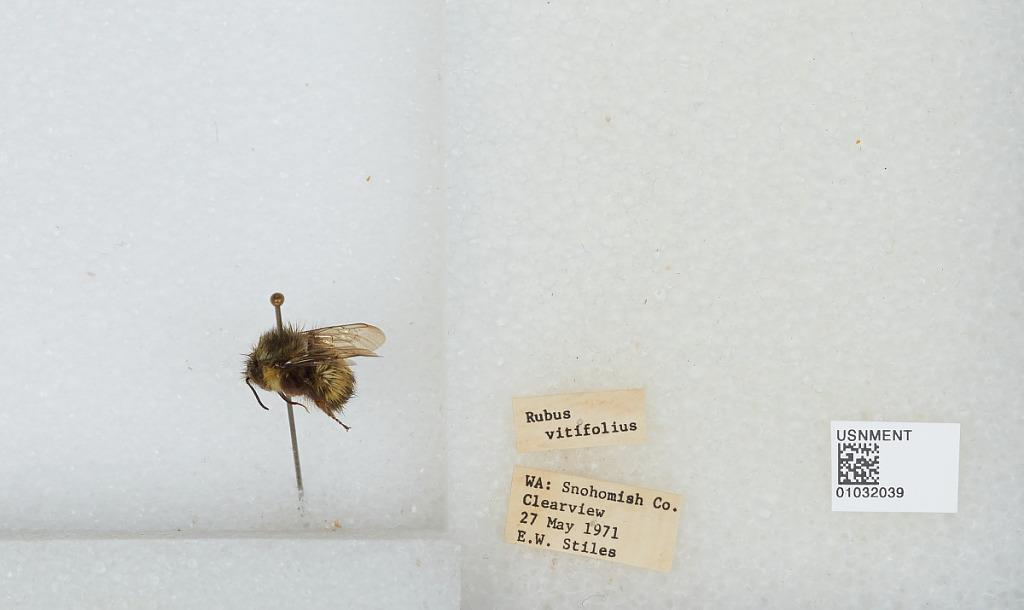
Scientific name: Bombus (Pyrobombus) sitkensis Nylander
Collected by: E. Stiles
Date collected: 1971-5-27
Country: United States
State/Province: Washington
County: Snohomish
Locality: Clearview
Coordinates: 47.8292, -122.145